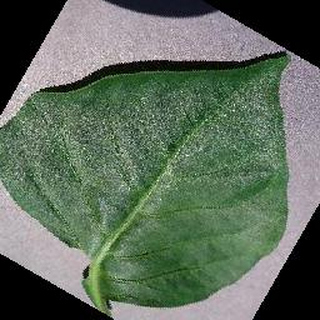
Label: healthy_bell_pepper